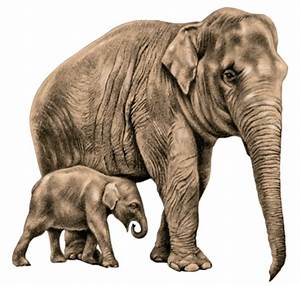
Label: elephant